1972 Bean Station bus-truck collision

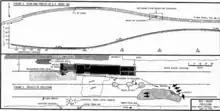
Collision site diagram of the 1972 Bean Station bus-truck collision composed by NTSB.

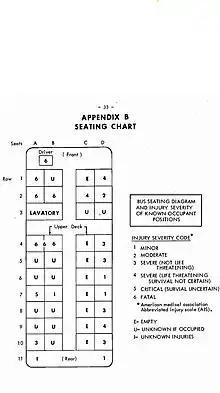
Seating chart of bus passengers with medical condition

The National Transportation Safety Board (NTSB) began an investigation on the crash in 1973 and completed a 38-page report on the collision. The report would be issued to the public in February 1974.